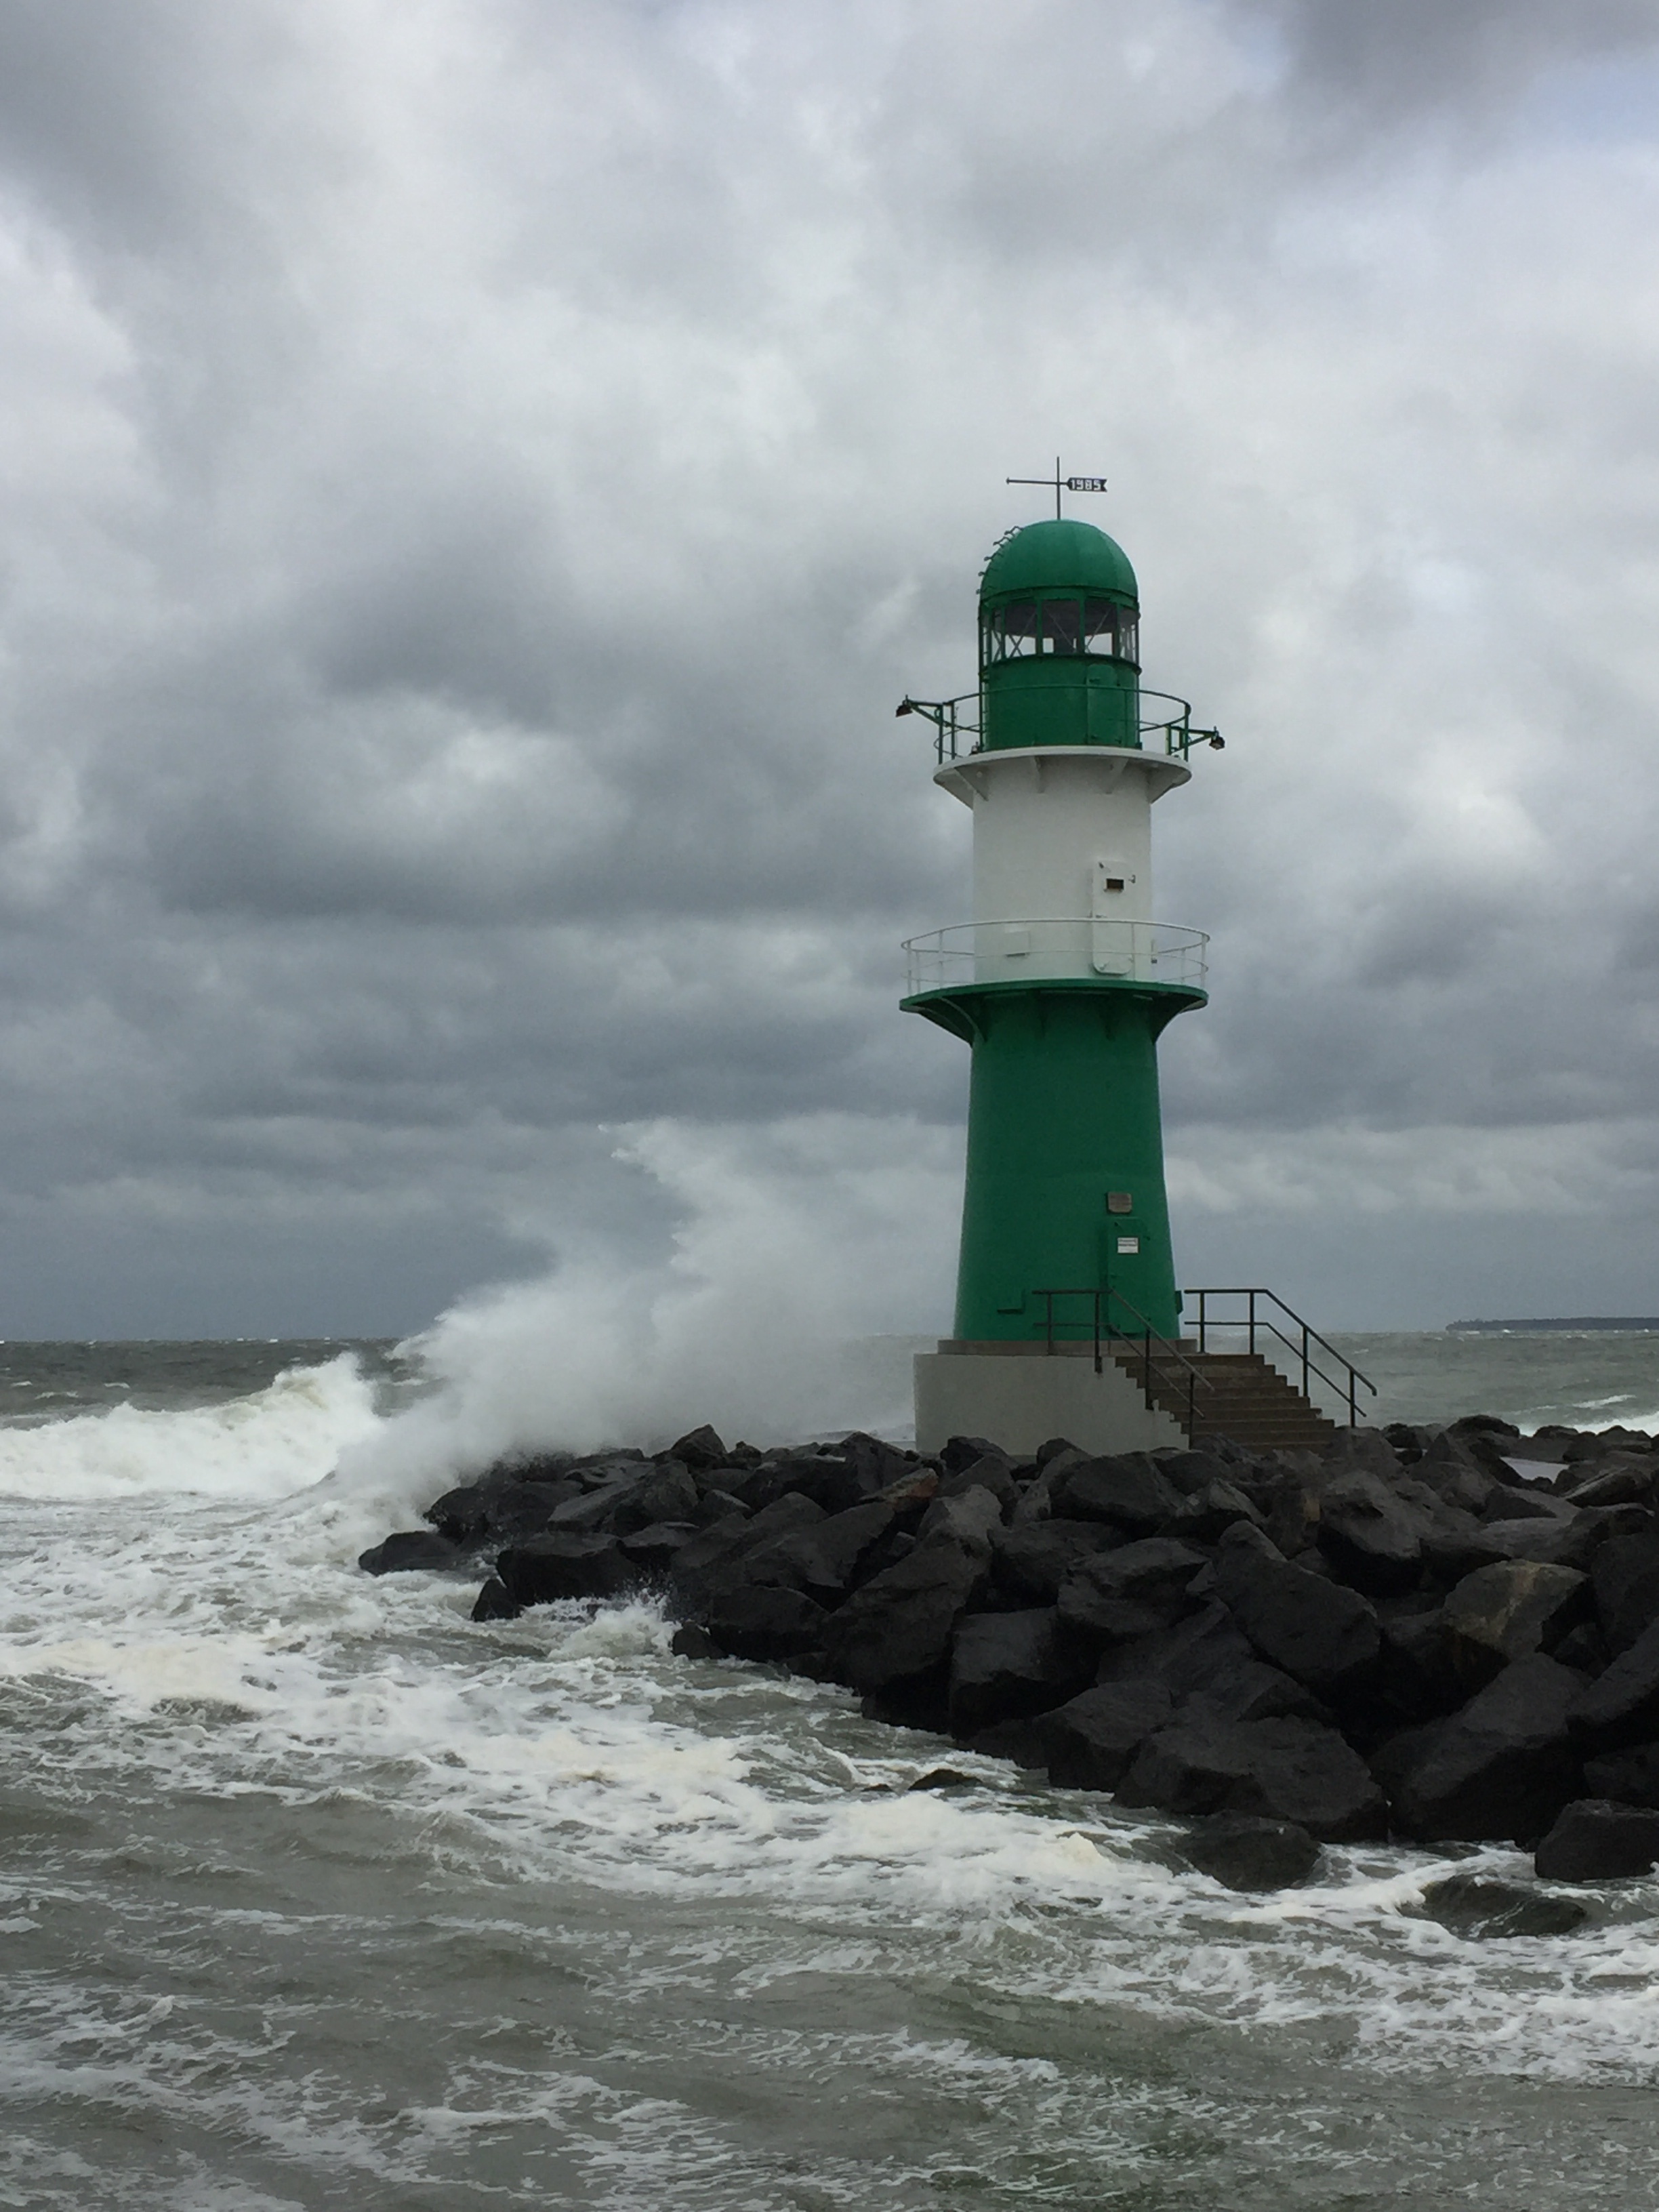
beach, sea, coast, water, ocean, lighthouse, wave, tower, cape, baltic sea, warnem nde, wind wave